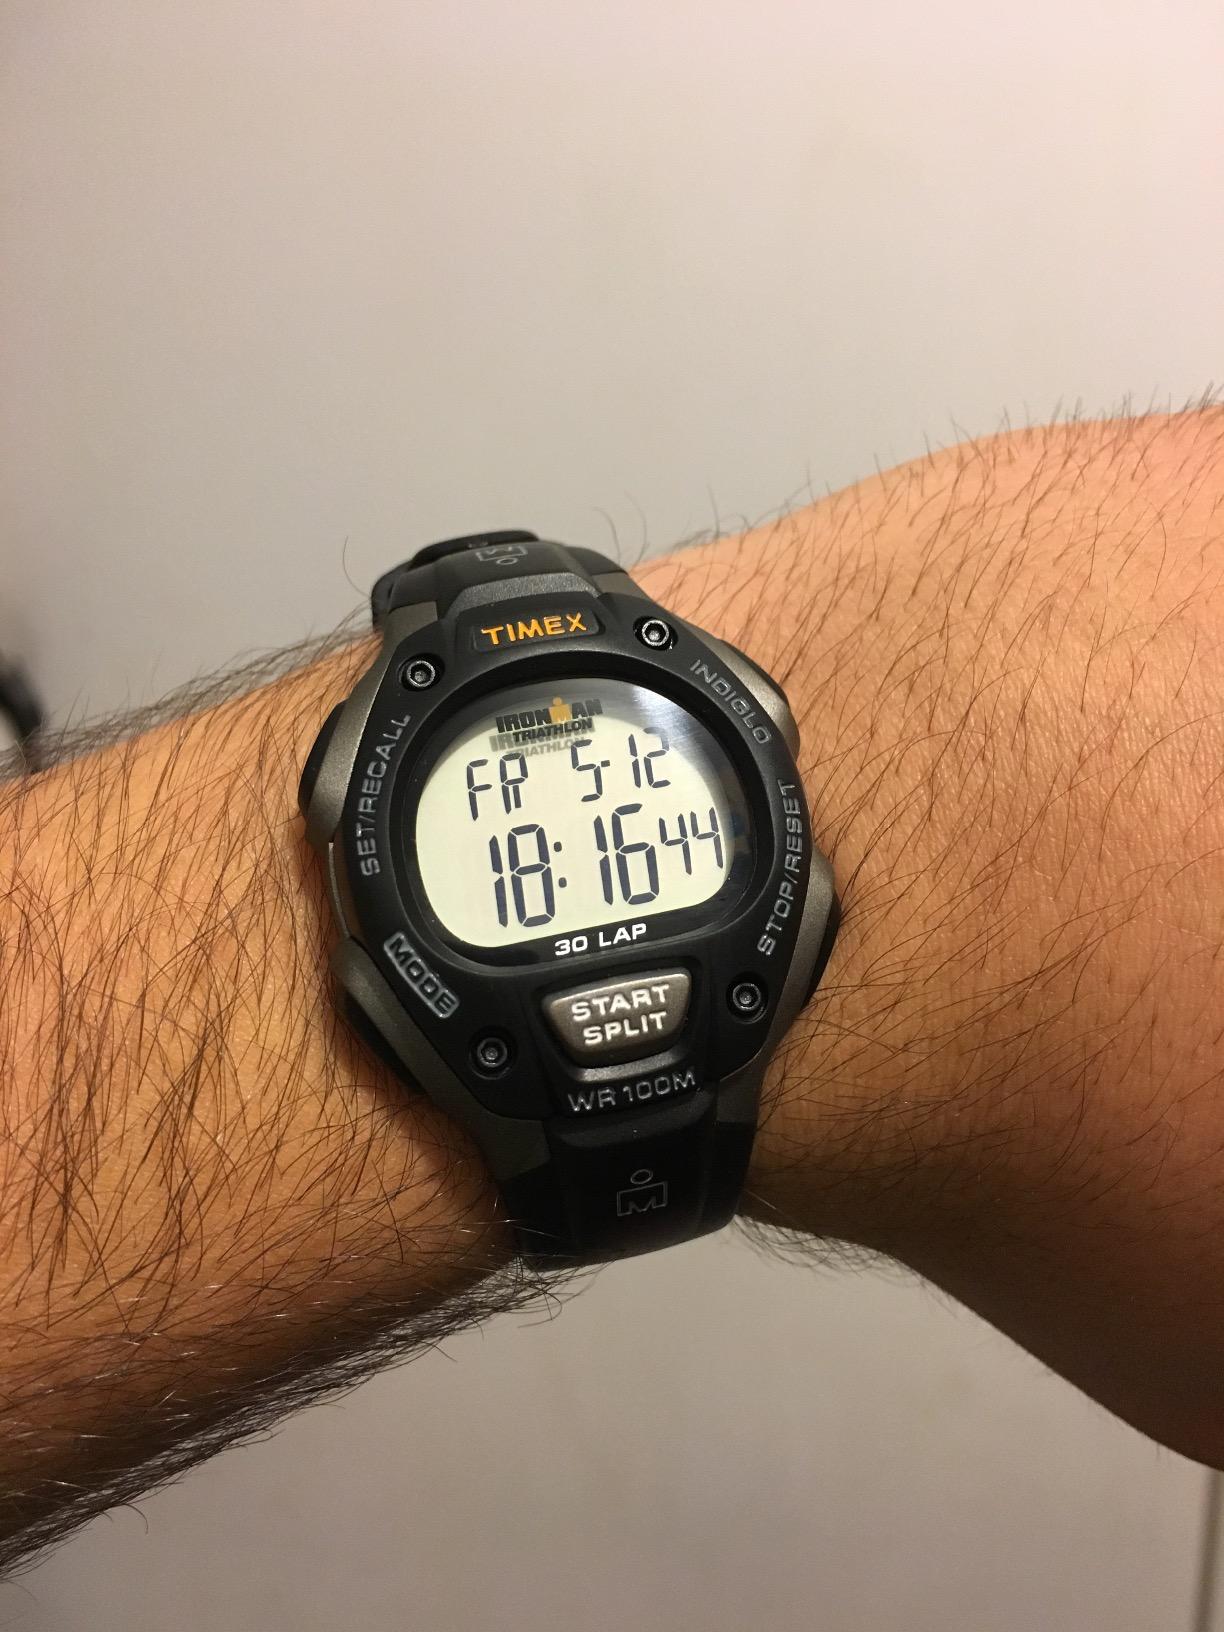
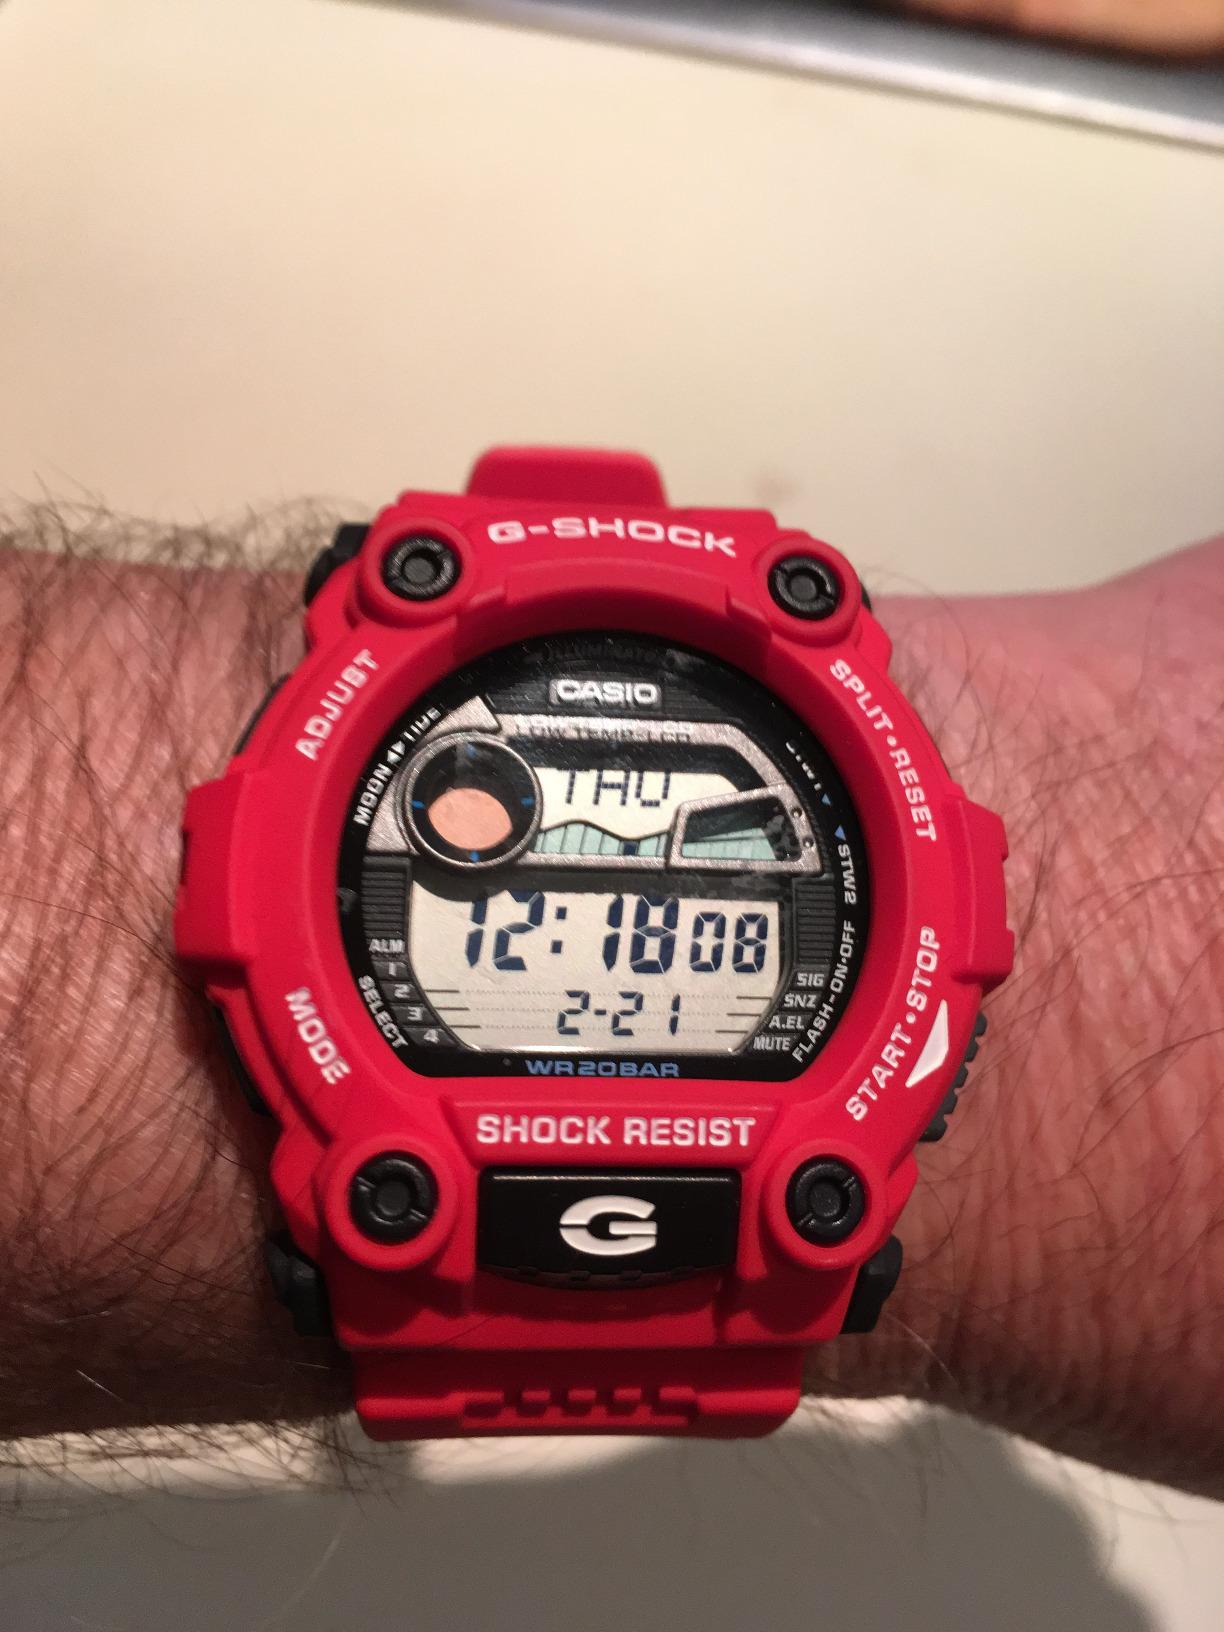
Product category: accessories_watch
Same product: no